Nike Terminator

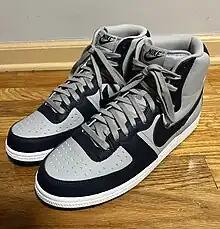
The Nike Terminator in a high

The Nike Terminator is distinguished by the word "Nike" written in large letters across the heel of the shoe. The Terminator also has a lace loop on the heel to facilitate wrapping the laces around the shoe.